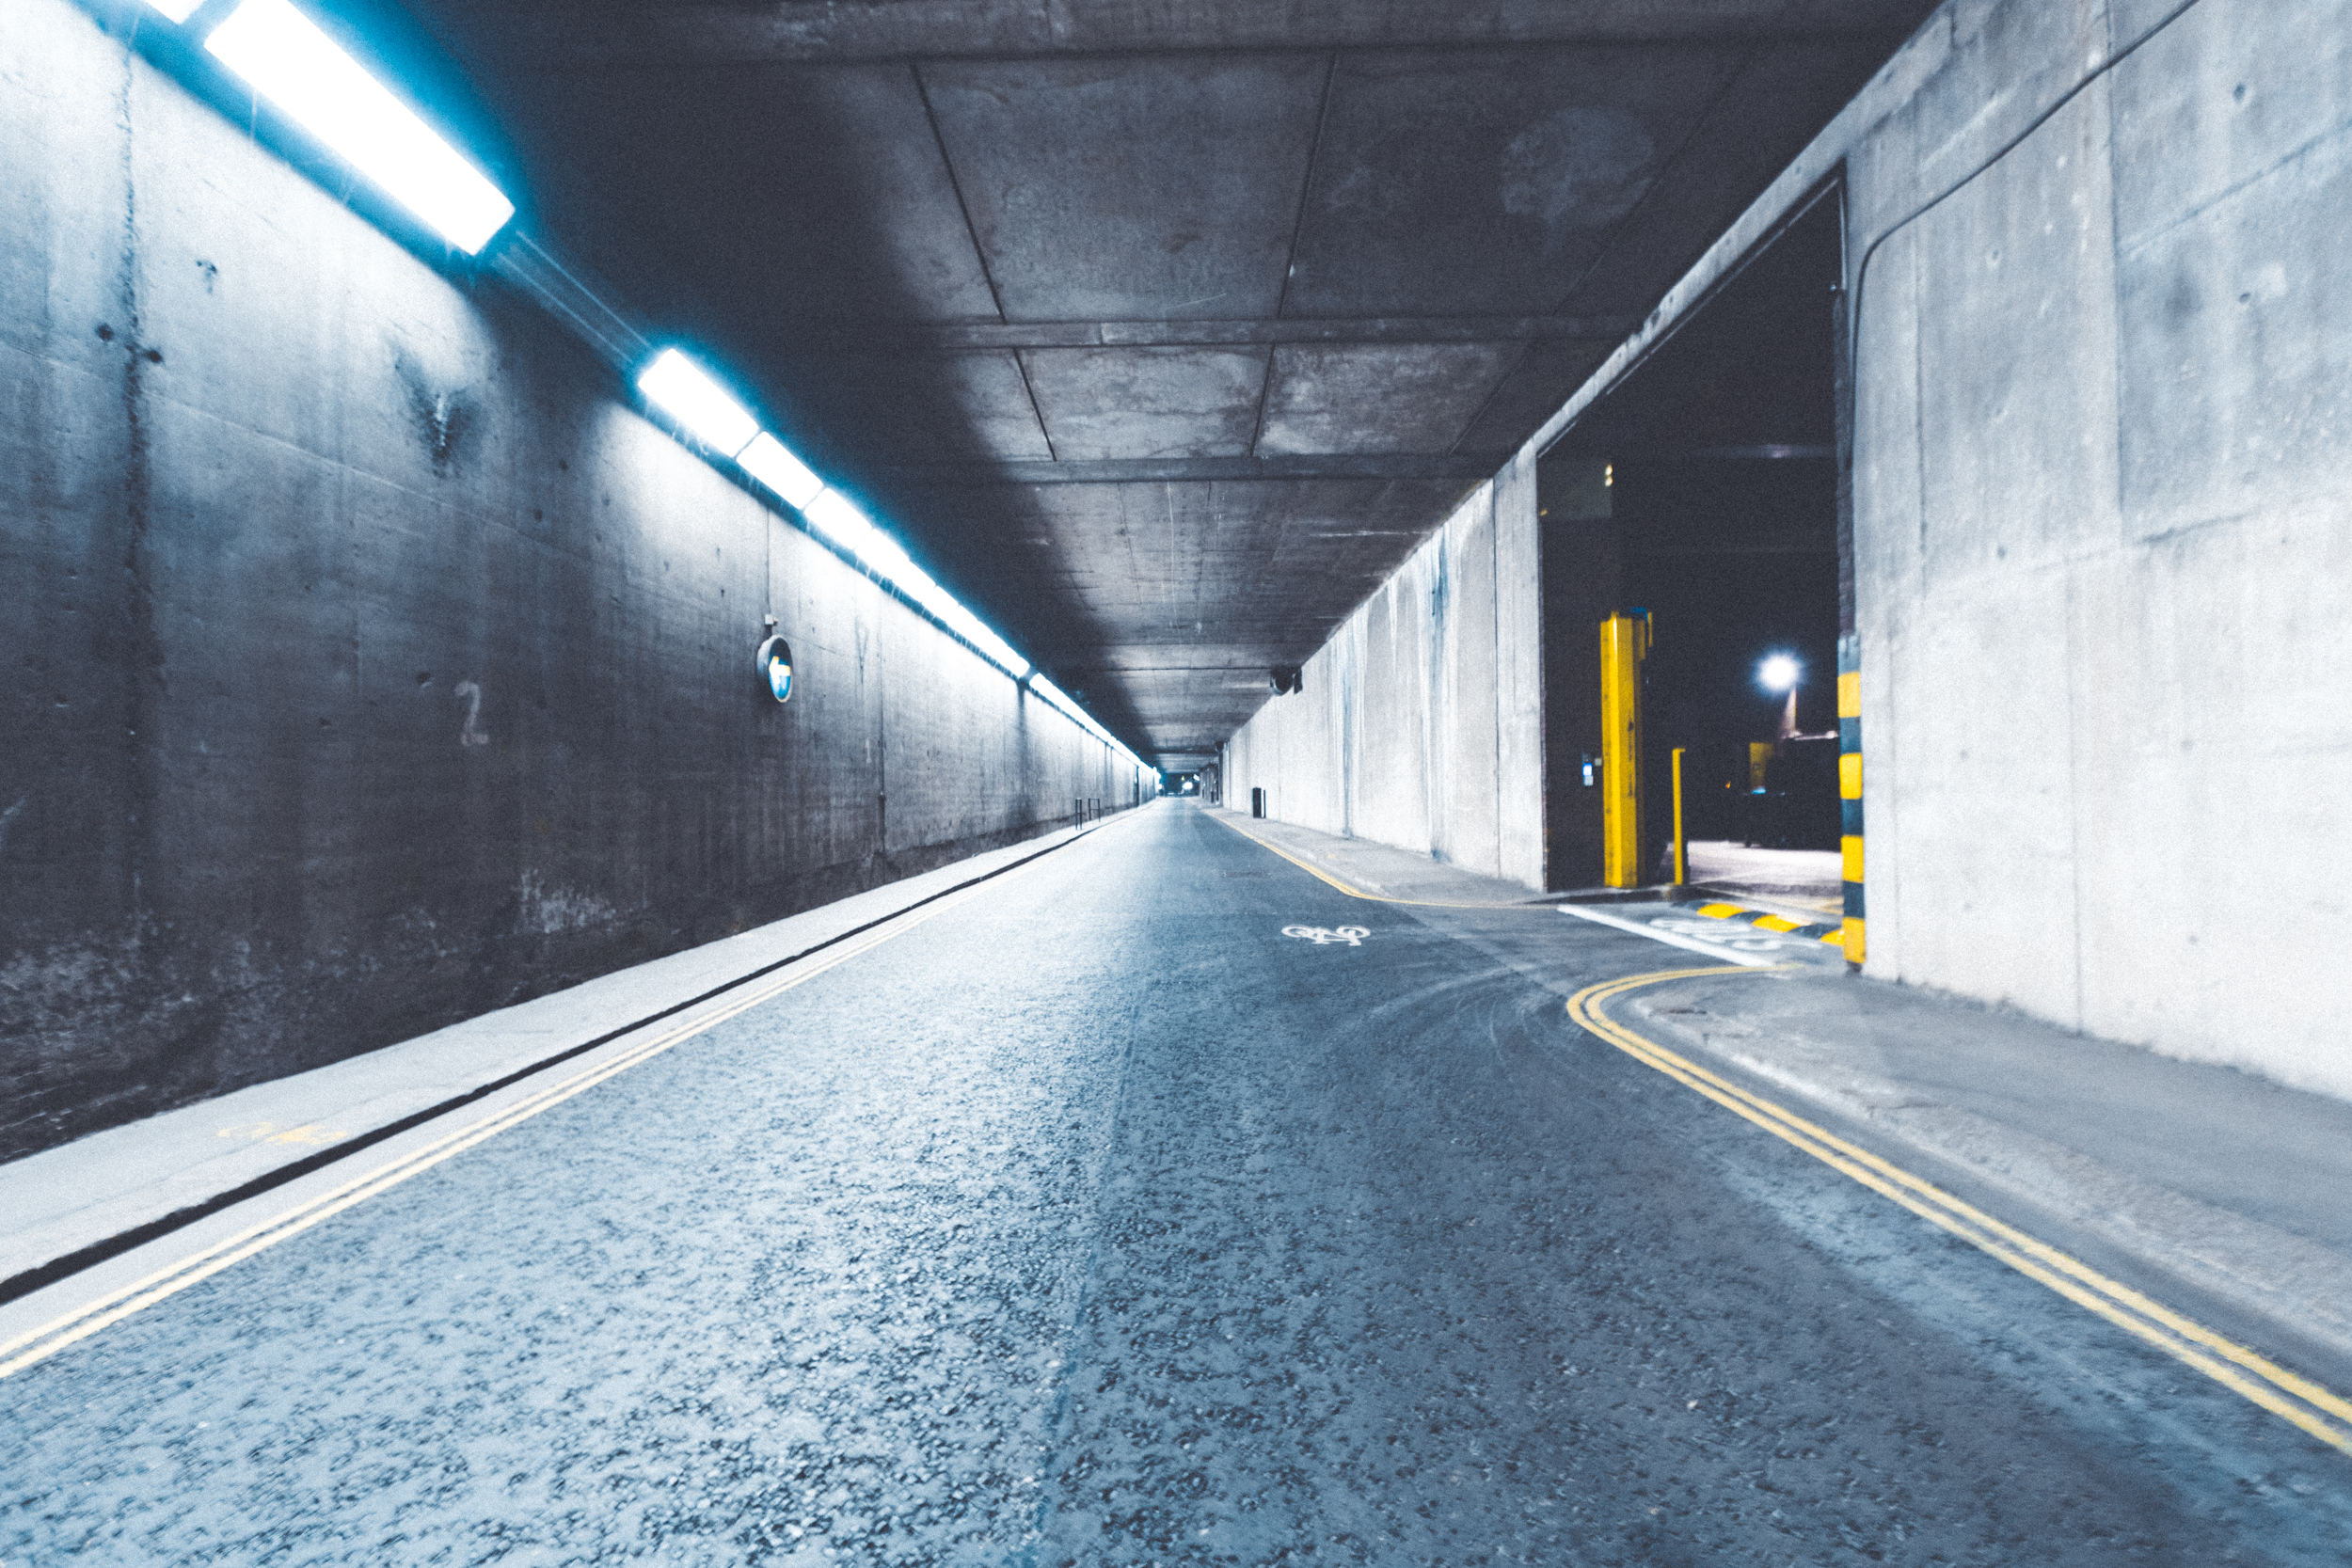
architecture, road, street, tunnel, subway, transport, lane, infrastructure, passage, urban area